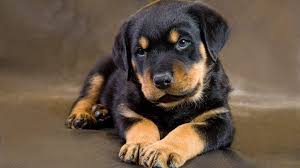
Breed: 224-n000060-Rottweiler